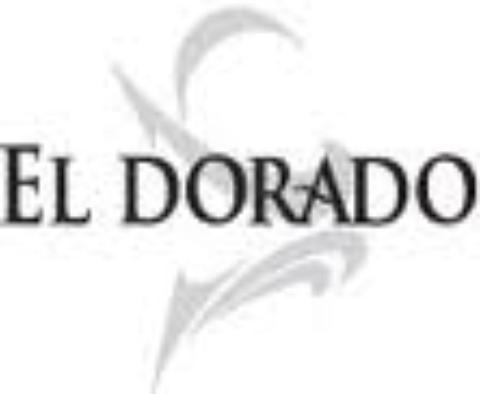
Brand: El Dorado
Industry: Food